Antonio Salamanca

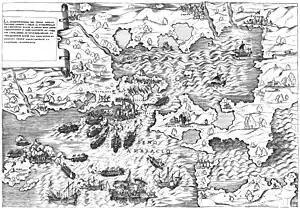
The sea battle of Preveza, 1538, Copper engraving by Antonio Salamanca

In 1532 he published his first collection of engravings with prints of mythological interest, including works by Raphael. Since 1553, he cooperated with Antonio Lafreri (1512–1577), a publisher and map trader of French origin, with whom he published a book of Juan Valverde de Amusco illustrated by Nicolas Beatrizet. His cooperation with Lafreri lasted until his death, for almost a decade, and produced engraved maps, prints and views of cities, as well as informative leaflets ("avvisi") of important events of his time.